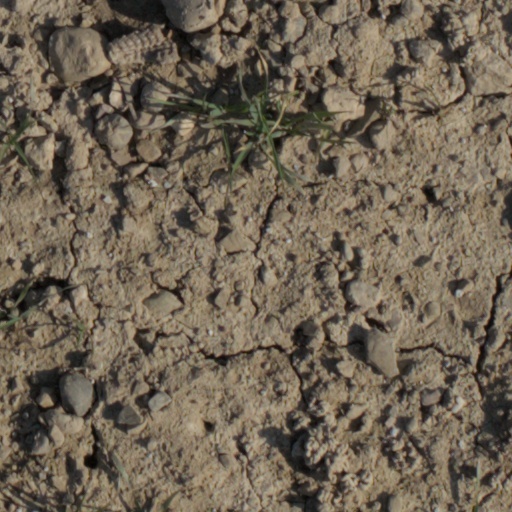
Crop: wheat